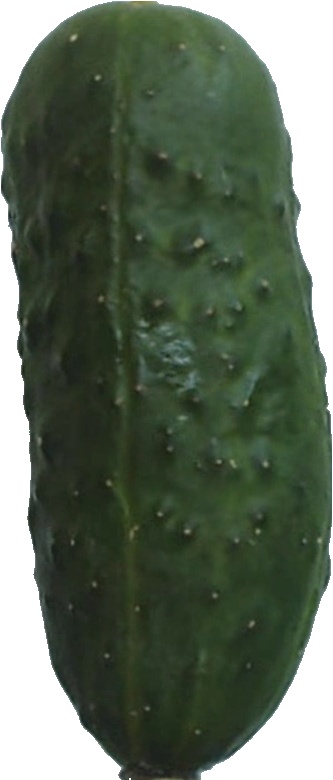
Label: cucumber_1